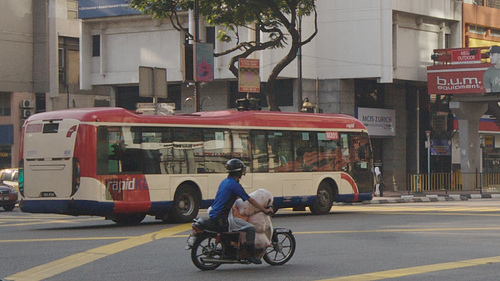
A red and white bus driving down a street.

A motorcycle and a bus driving down the street.

a person riding a motorcycle with a bus across the street

A bus and a motorcycle cross a downtown intersection.